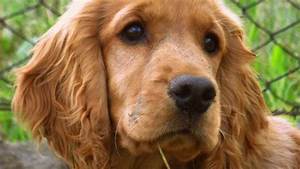
Label: dog